Question: Please indicate a possible affordance area of the bottle that can be used for opening
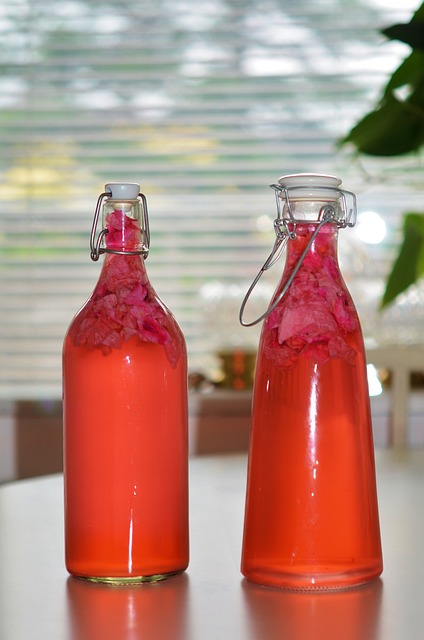
Answer: [275.877, 170, 355, 280.596]